Answer in natural language. Which point is closer to the camera taking this photo, point A  or point B? Choose between the following options: A or B
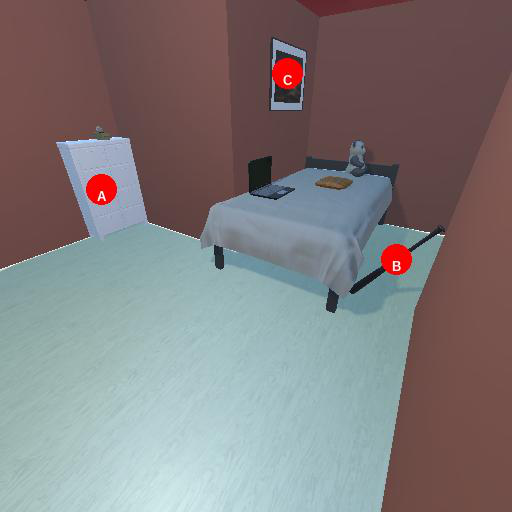
<answer>B</answer>